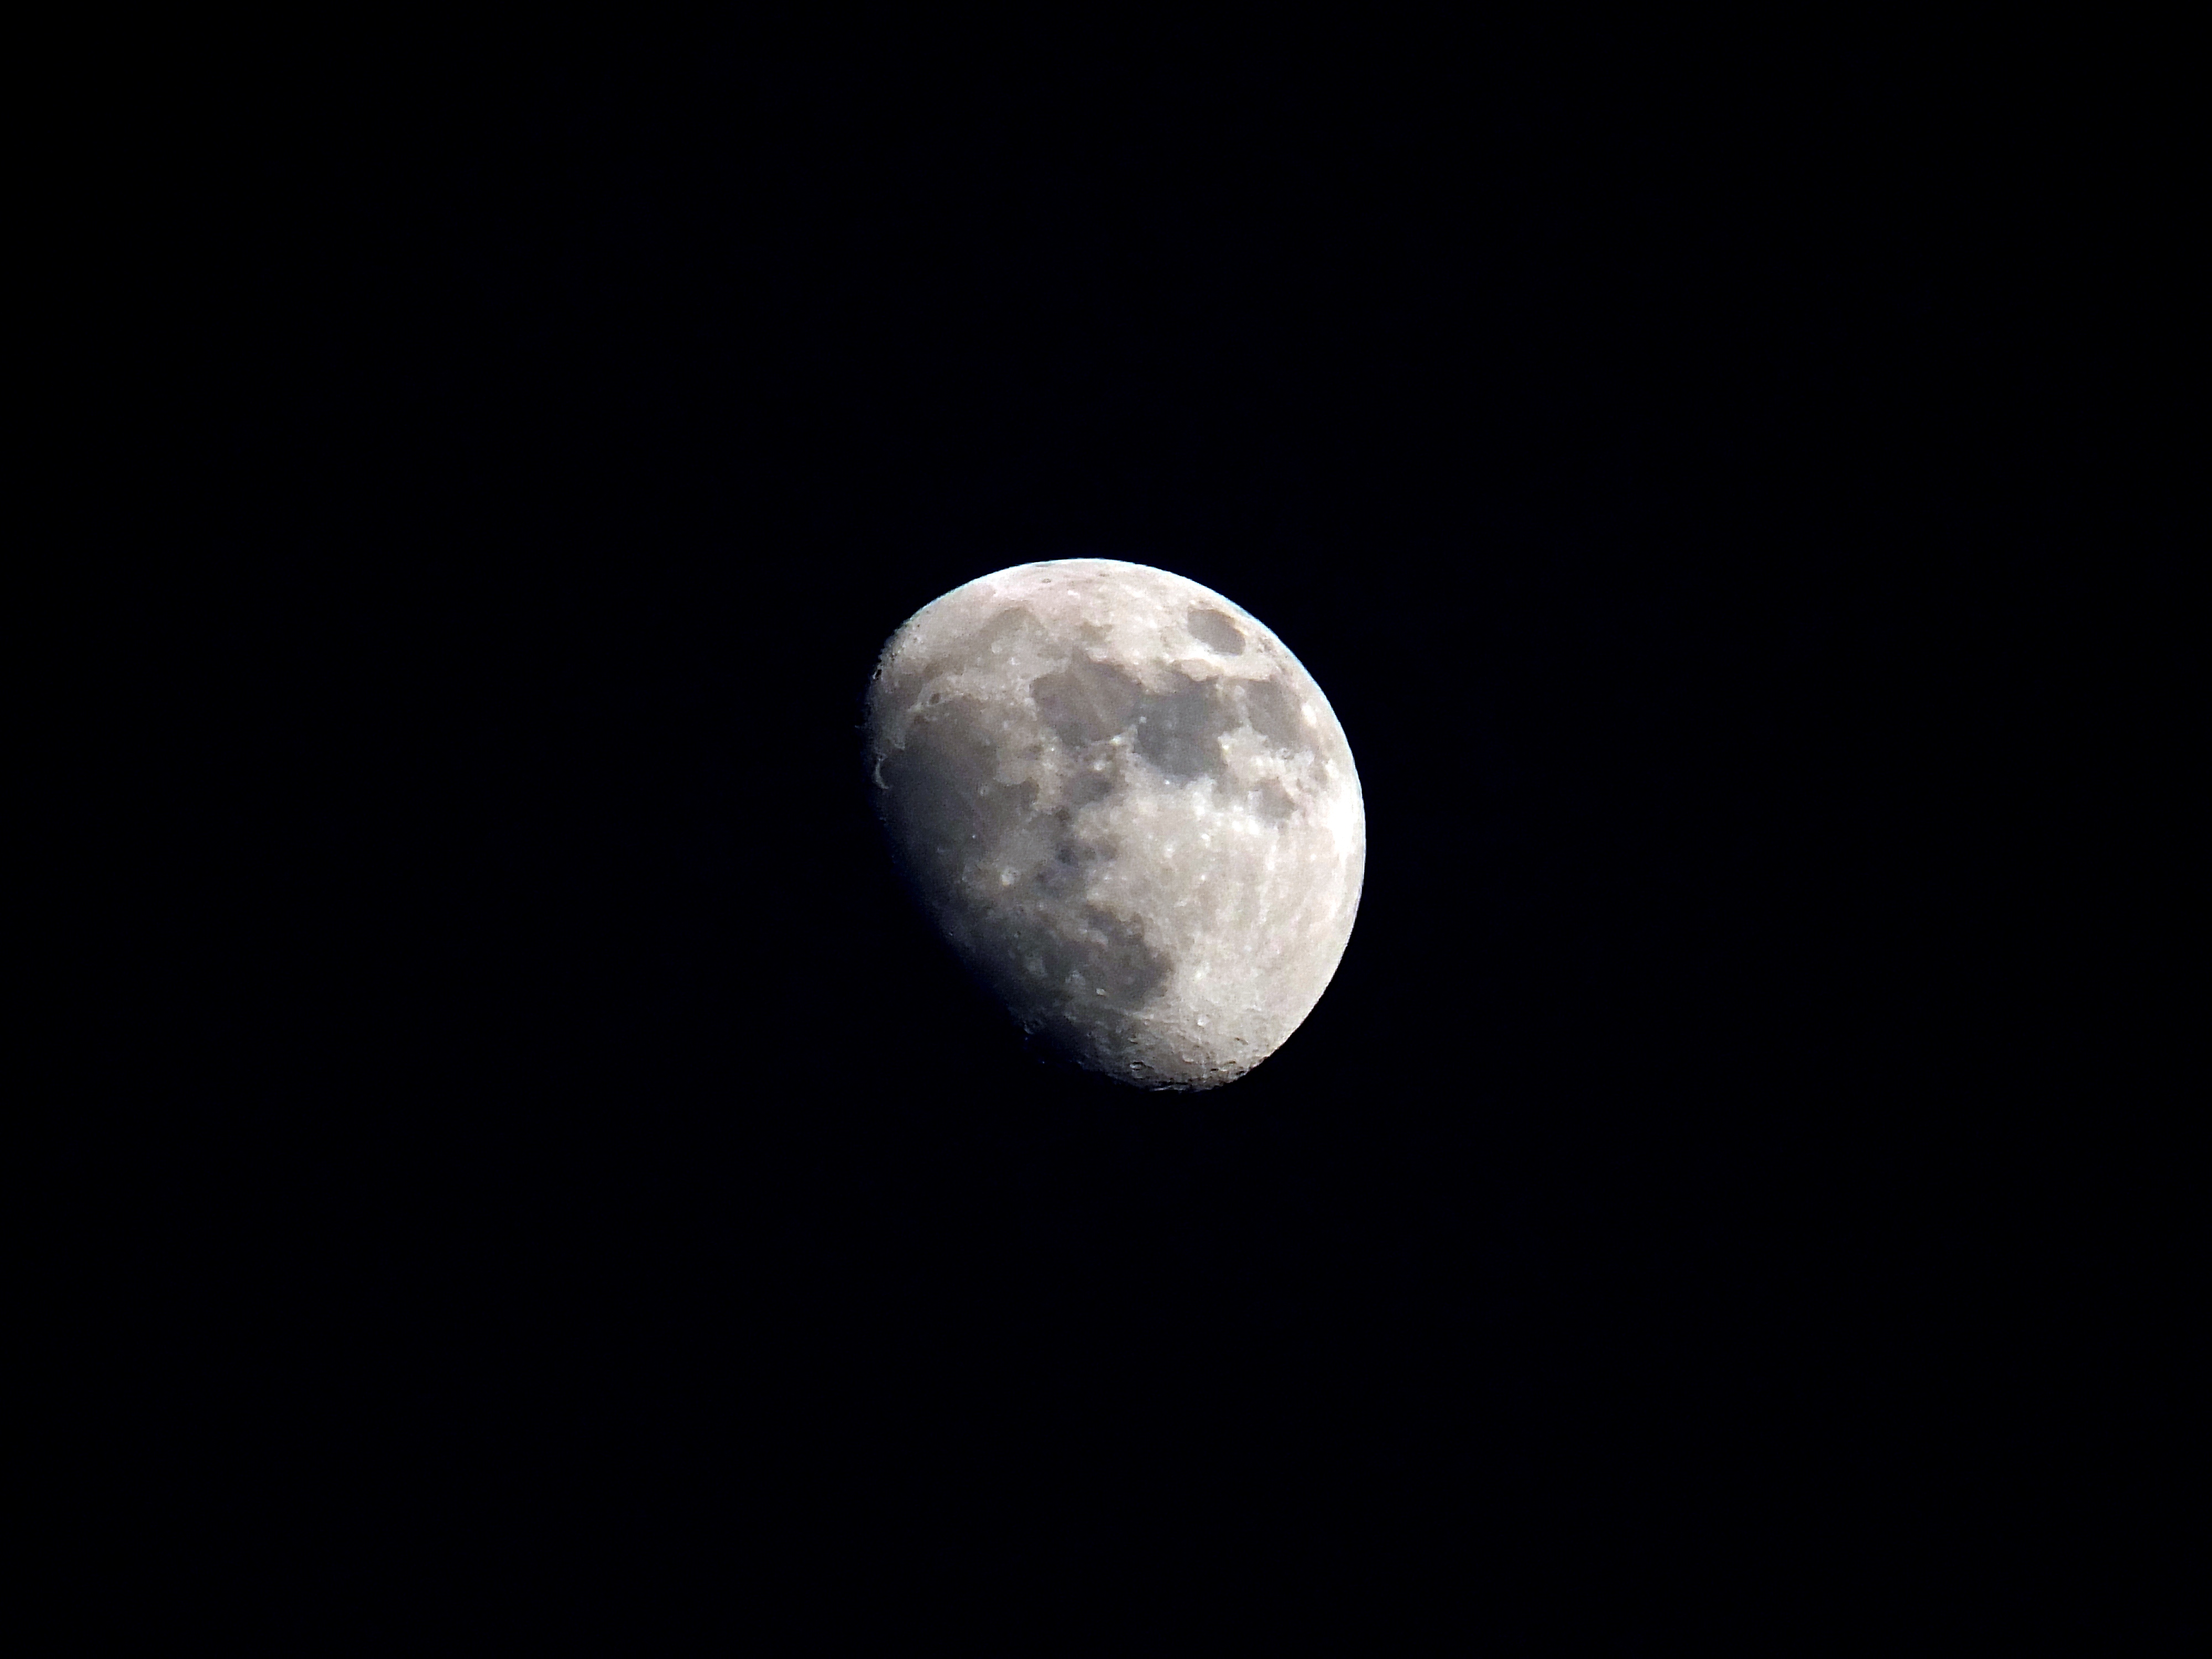
black and white, atmosphere, moon, full moon, moonlight, circle, astronomy, astronomical object